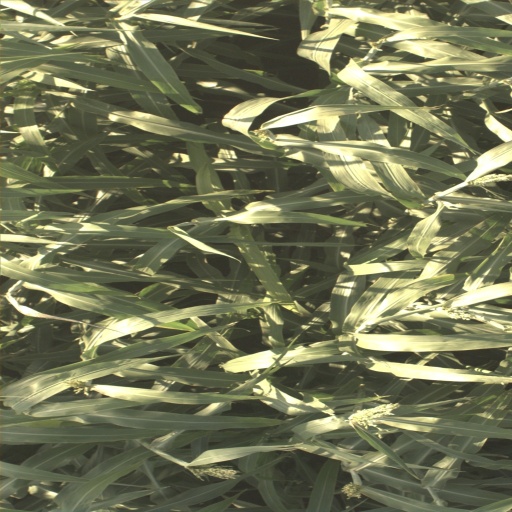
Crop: sorghum